Crooked House (film)

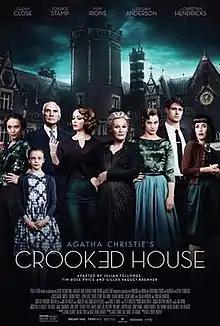
Theatrical release poster

Crooked House is a 2017 mystery film directed by Gilles Paquet-Brenner, based on Agatha Christie’s 1949 novel of the same name. A British-American coproduction, the film stars Max Irons, Terence Stamp, Glenn Close, Gillian Anderson, and Stefanie Martini. Principal photography began in September 2016, and the film aired in the UK on Channel 5 on 17 December 2017.